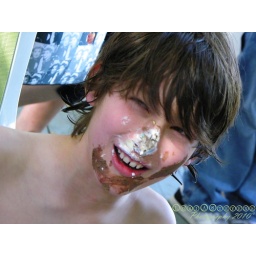
cake in the face, as per the birthday boys request. Gotta love it!